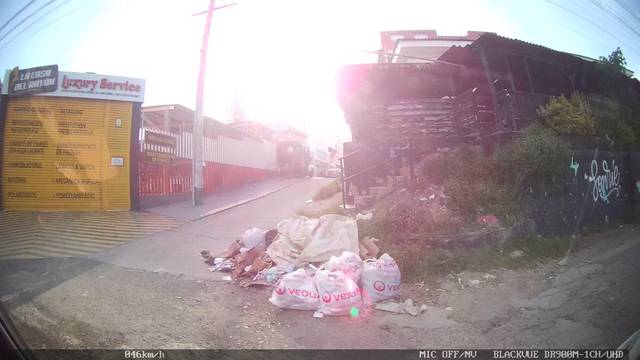
Region: Colombia
Coordinates: 10.396, -75.518